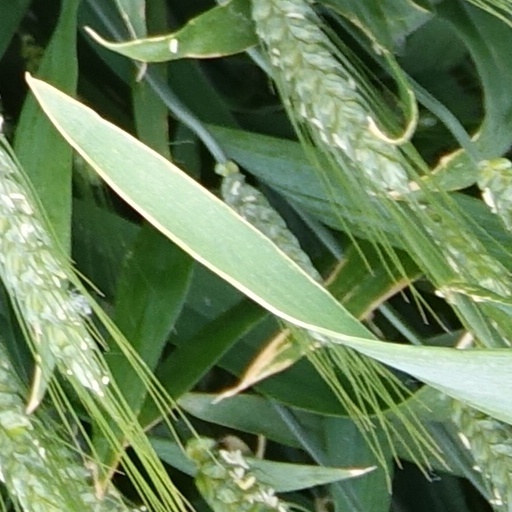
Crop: wheat